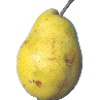
Label: Pear Monster 1